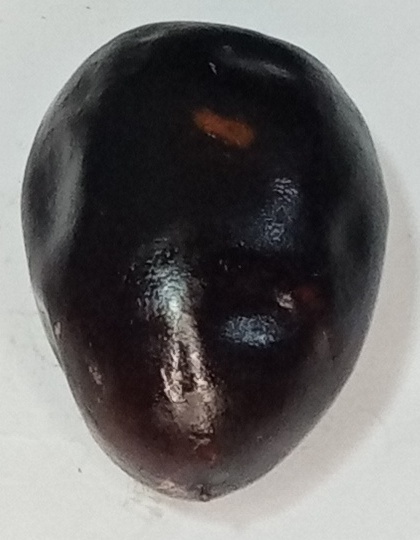
Variety: kupro
Size: large
Grade: grade-1